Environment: real
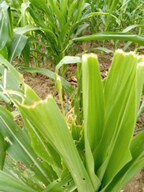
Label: fall_armyworm